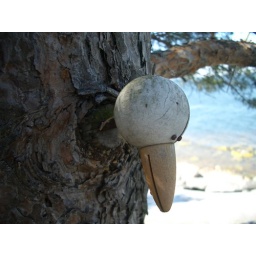
Wooden bird stuck in a tree